Nantes

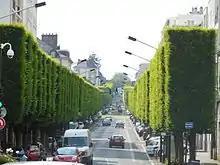
Boulevard de Launay, west of the city centre

Nantes is in northwestern France, near the Atlantic Ocean and southwest of Paris. Bordeaux, the other major metropolis of western France, is south. Nantes and Bordeaux share positions at the mouth of an estuary, and Nantes is on the Loire estuary.